Herbert Breslin

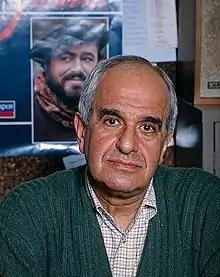
Breslin in 1986

Herbert Breslin (1 October 1924 – 17 May 2012) was an American music industry executive. He was influential in the careers of several musicians since the 1960s, the foremost of these being the tenor Luciano Pavarotti, with whom he started his career.